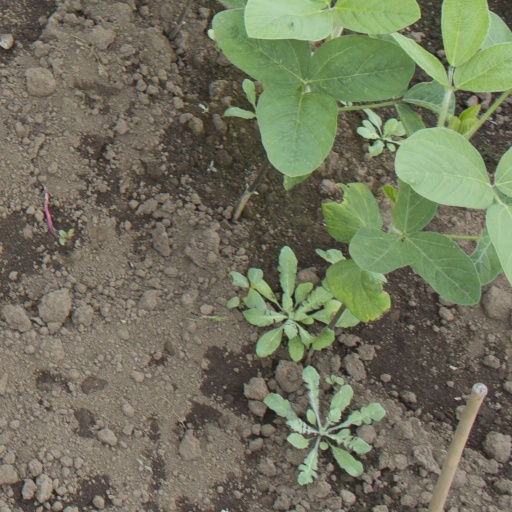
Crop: soybean